Bimmer (film)

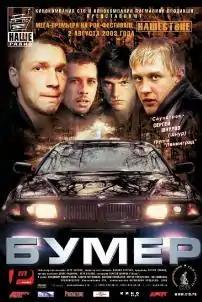
"Bimmer" release poster

Bimmer is a 2003 Russian road movie directed by Peter Buslov who co-wrote it with Denis Rodimin. The plot revolves around four friends who get into trouble with the law and flee Moscow in a black BMW (the eponymous "bimmer").